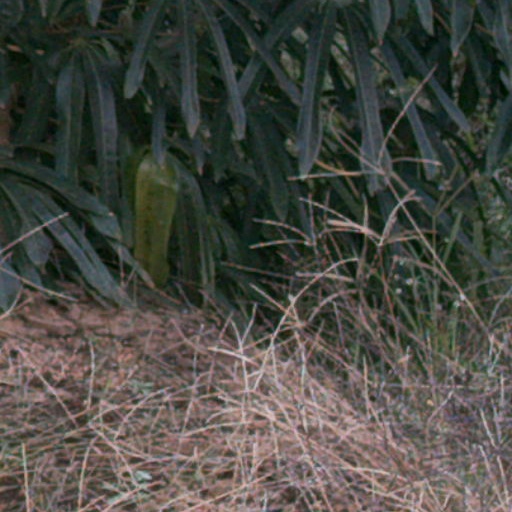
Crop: cassava